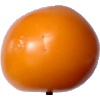
Label: yellow_tomato